Super Shastri

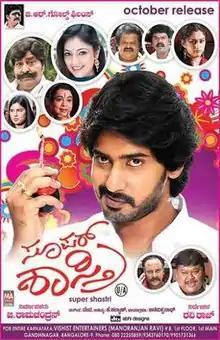
Promotional poster

Super Shastri is a 2012 Indian Kannada-language action comedy film directed by Raviraj and produced by G. Ramachandran. It stars Prajwal Devraj and Haripriya in the lead roles. The film is a remake of the 2007 Telugu comedy film "Seema Sastri" starring Allari Naresh and Farzana. Rangayana Raghu, Umashree, Bullet Prakash and Rekha Kumar among others play the supporting roles. Deva is the score and soundtrack composer. The film was released to negative reviews.